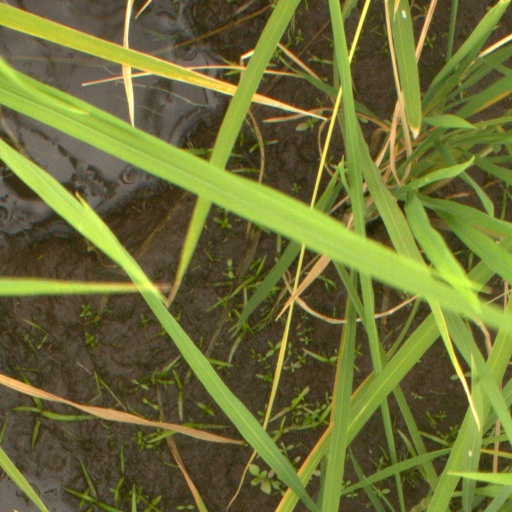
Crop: rice